Communism

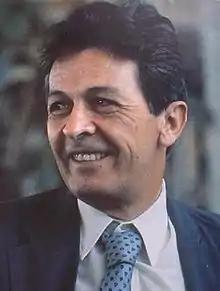
Enrico Berlinguer, the secretary of the Italian Communist Party and main proponent of Eurocommunism

Stalinism represents Stalin's style of governance as opposed to Marxism–Leninism, the socioeconomic system and political ideology implemented by Stalin in the Soviet Union, and later adapted by other states based on the ideological Soviet model, such as central planning, nationalization, and one-party state, along with public ownership of the means of production, accelerated industrialization, pro-active development of society's productive forces (research and development), and nationalized natural resources. Marxism–Leninism remained after de-Stalinization whereas Stalinism did not. In the last letters before his death, Lenin warned against the danger of Stalin's personality and urged the Soviet government to replace him. Until the death of Joseph Stalin in 1953, the Soviet Communist party referred to its own ideology as "Marxism–Leninism–Stalinism".